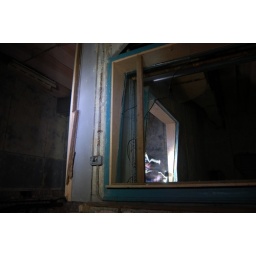
Some of the glass still in place in the Fighter marshal office